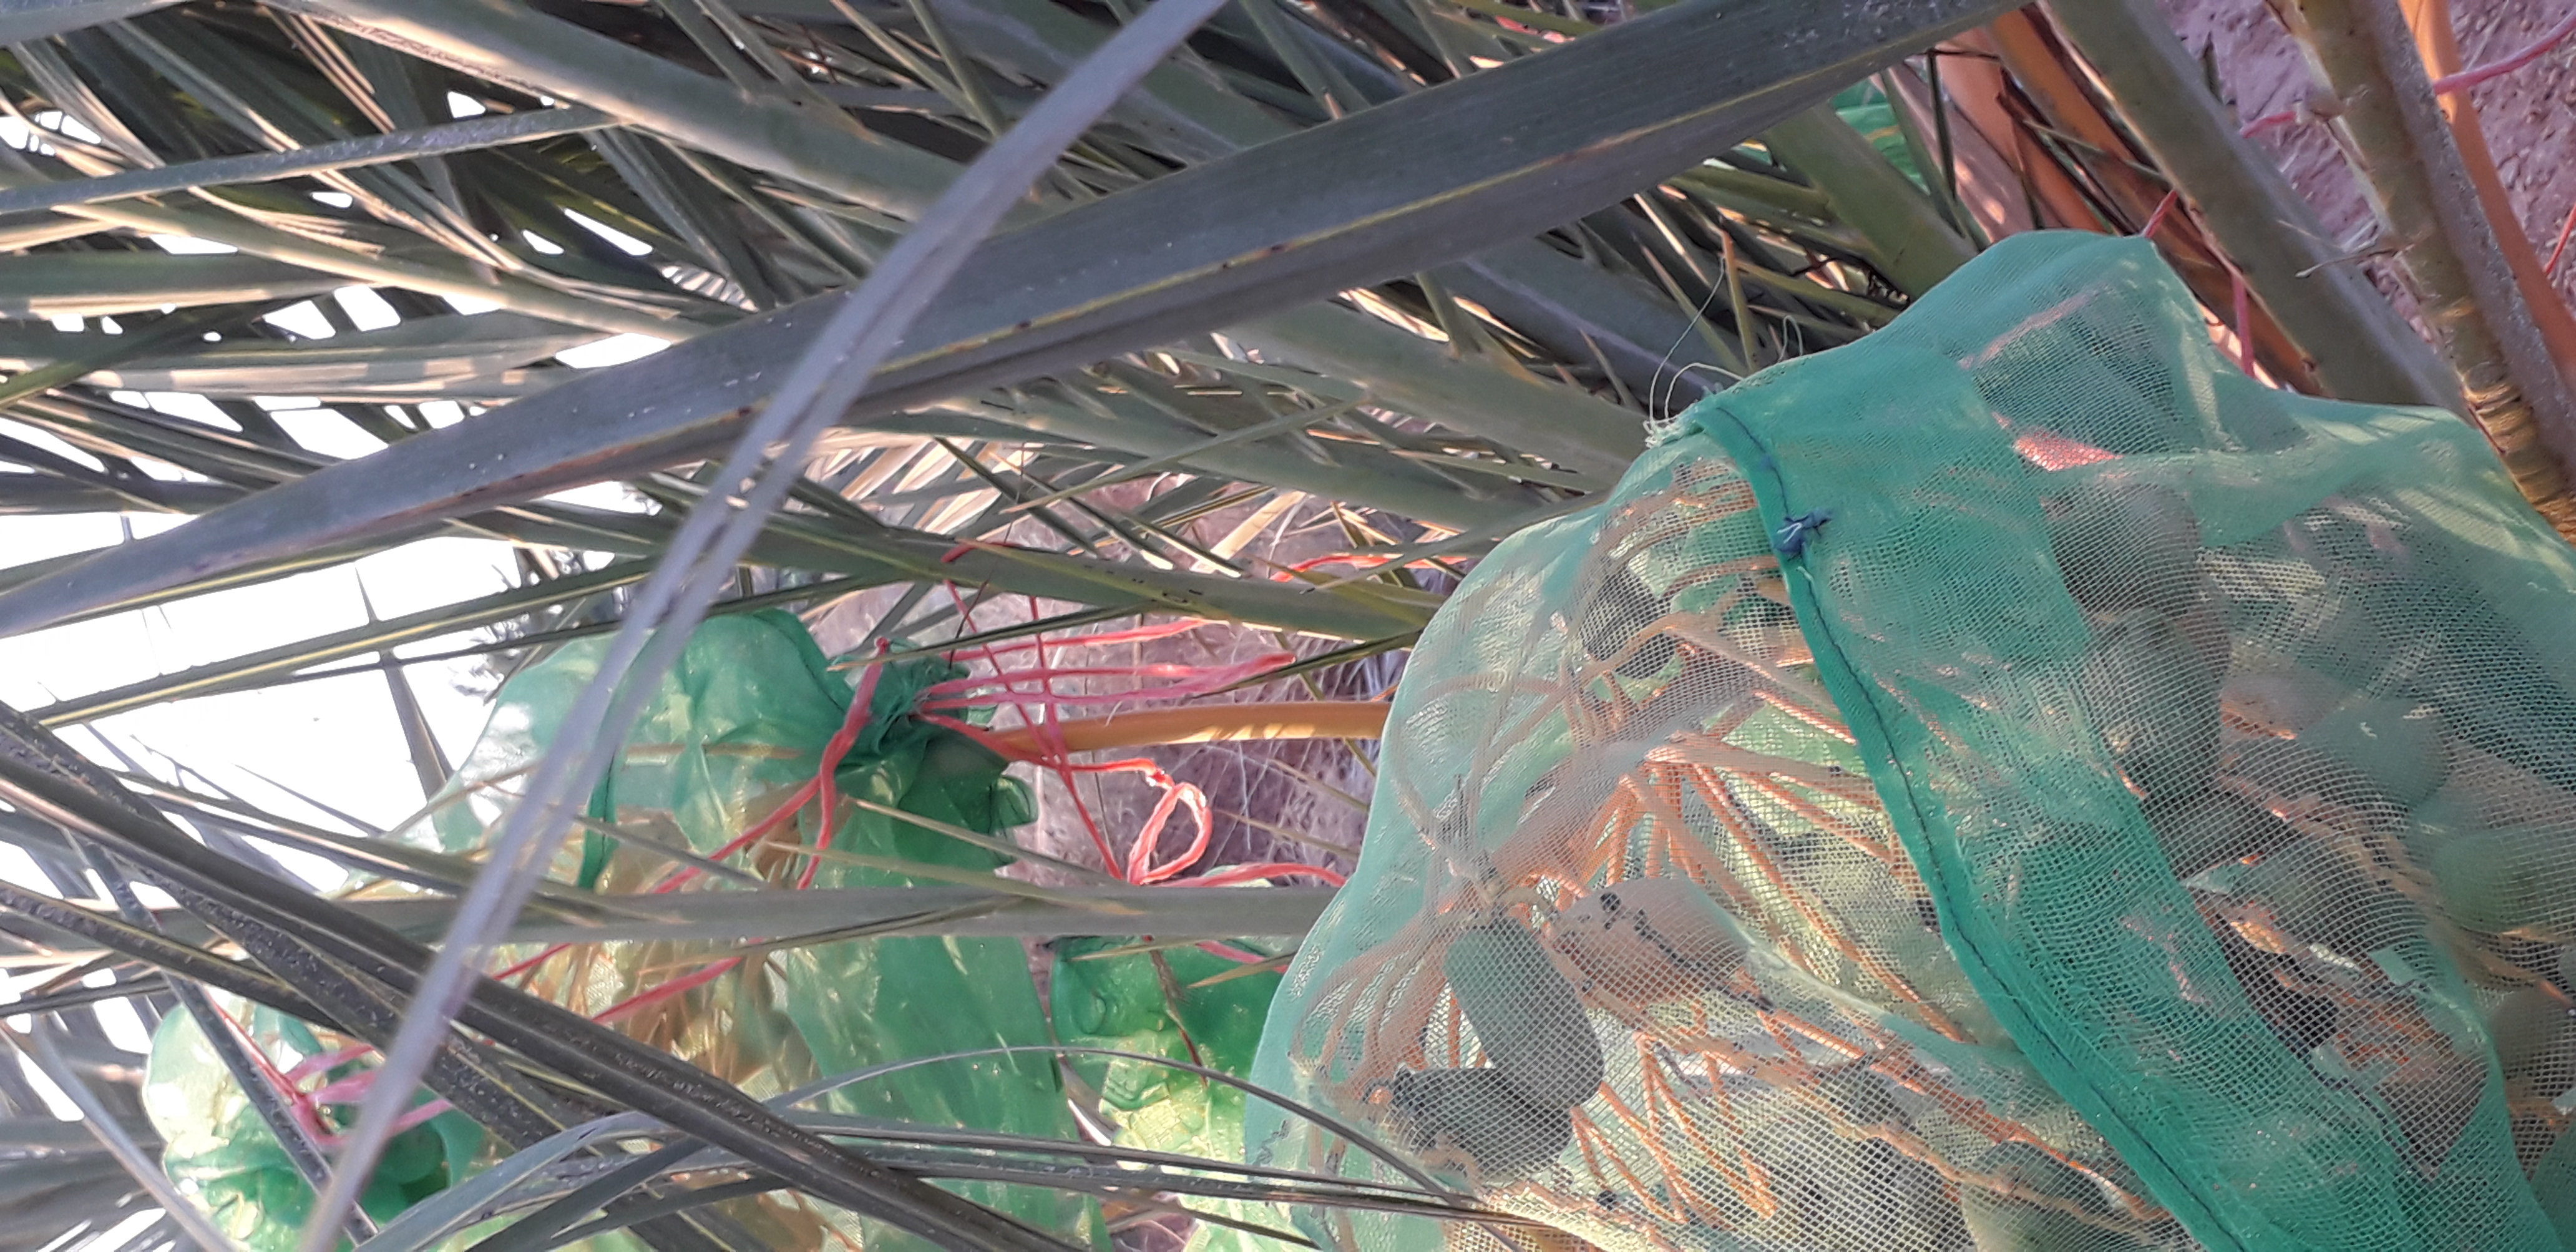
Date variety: Boumajhoul